Pipe (car)

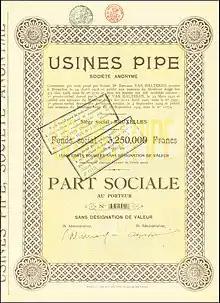
Share of the Usines Pipe SA, issued 18. September 1924

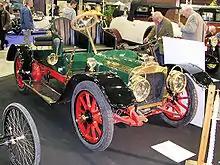
1909 Pipe P4K runabout

Pipe was a Belgian automobile manufacturer founded by the brothers Alfred and Victor Goldschmidt. The company was also known as Compagnie Belge de Construction Automobiles.